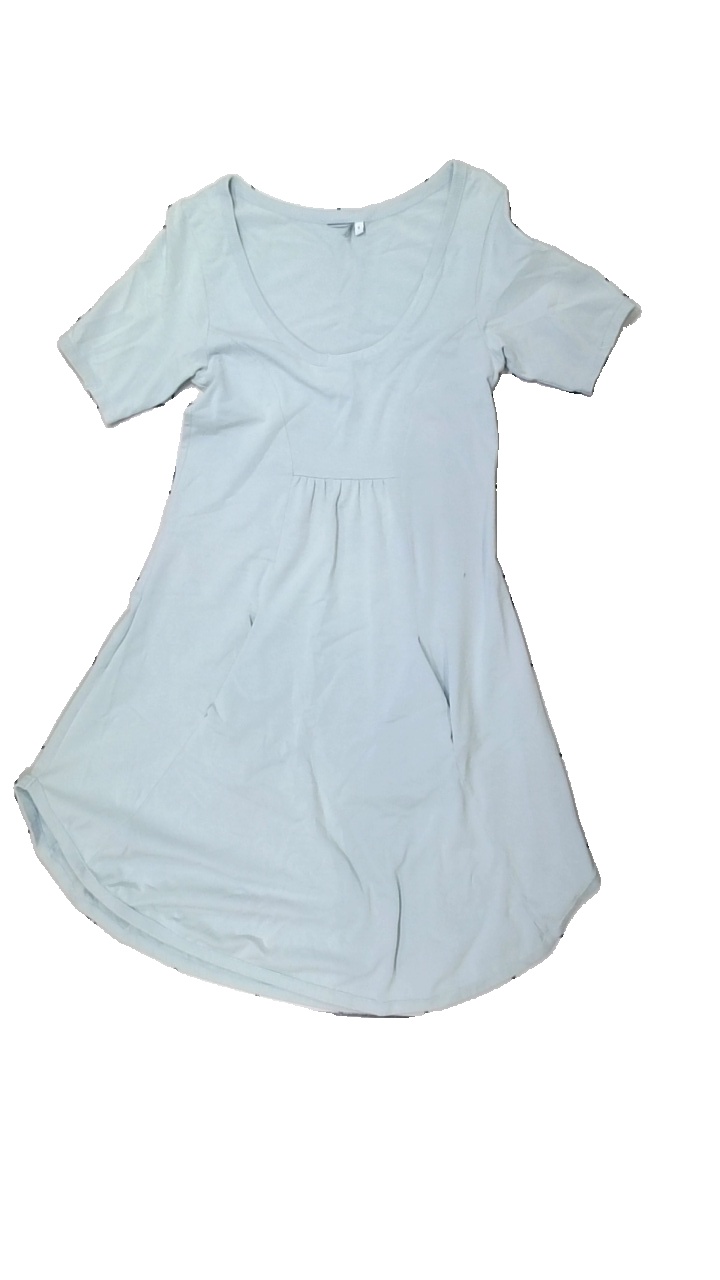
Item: Dress (Ladies)
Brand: Missing
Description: blå klänning med logga på arm, fläck fram
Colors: Blue
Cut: Regular
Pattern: Logo print
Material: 100% cotton
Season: All
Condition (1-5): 3
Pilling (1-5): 5
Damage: fläck
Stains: Major
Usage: Export
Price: <50